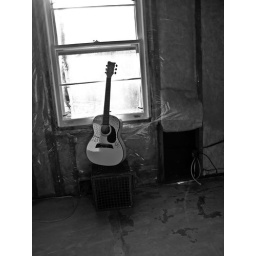
Guitar in black and white